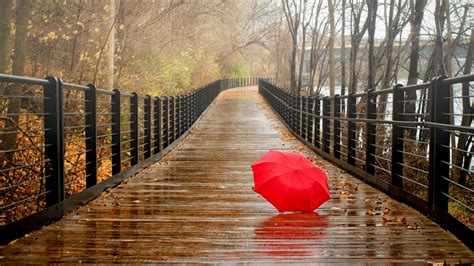
Weather: rain or strom